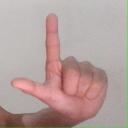
अक्षर: ल